Pierrafortscha

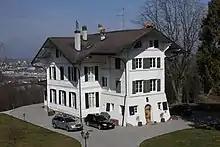
Chalet de Diesbach

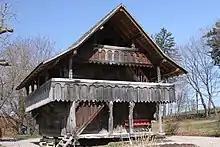
granary of Château d’En-Haut

The Chalet de Diesbach and the granary of Château d’En-Haut are listed as Swiss heritage site of national significance. The hamlets of Granges-sur-Marly and Villars-sur-Marly are part of the Inventory of Swiss Heritage Sites.